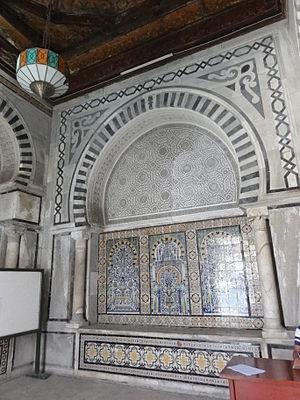
Le Dar Othman ou Dar Othman Dey est un monument tunisien, un ancien palais d'Othman Dey, situé au numéro 16 bis de la rue Al Mebazaâ, dans la partie sud de la médina de Tunis.
La médina de Tunis est une médina tunisienne, cœur historique de Tunis, inscrite depuis 1979 au patrimoine mondial de l'Unesco.